District coordination officer

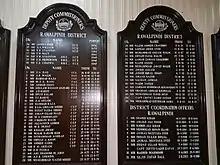
District coordination officers of city district government Rawalpindi (post-devolution)

District coordination officer (DCO) was the administrative head of the newly formed district and city district governments on 14-Aug-2001 in Pakistan and a senior officer (grade BS20/21) belonging from the provincial (executive PCS) or federal government service cadre. He was often denoted as "Commissioner' in bureaucracy due to equivalent grade. The officer supervised the affairs of all the public offices and public facilities in the district or a city district for purposes of integrated development, efficient use of public resources and effective service delivery. The officer ensures that the standards set by the government in respect of a public facility are fully observed and supervises and coordinates the implementation of the policies, instructions and guidelines of the government.